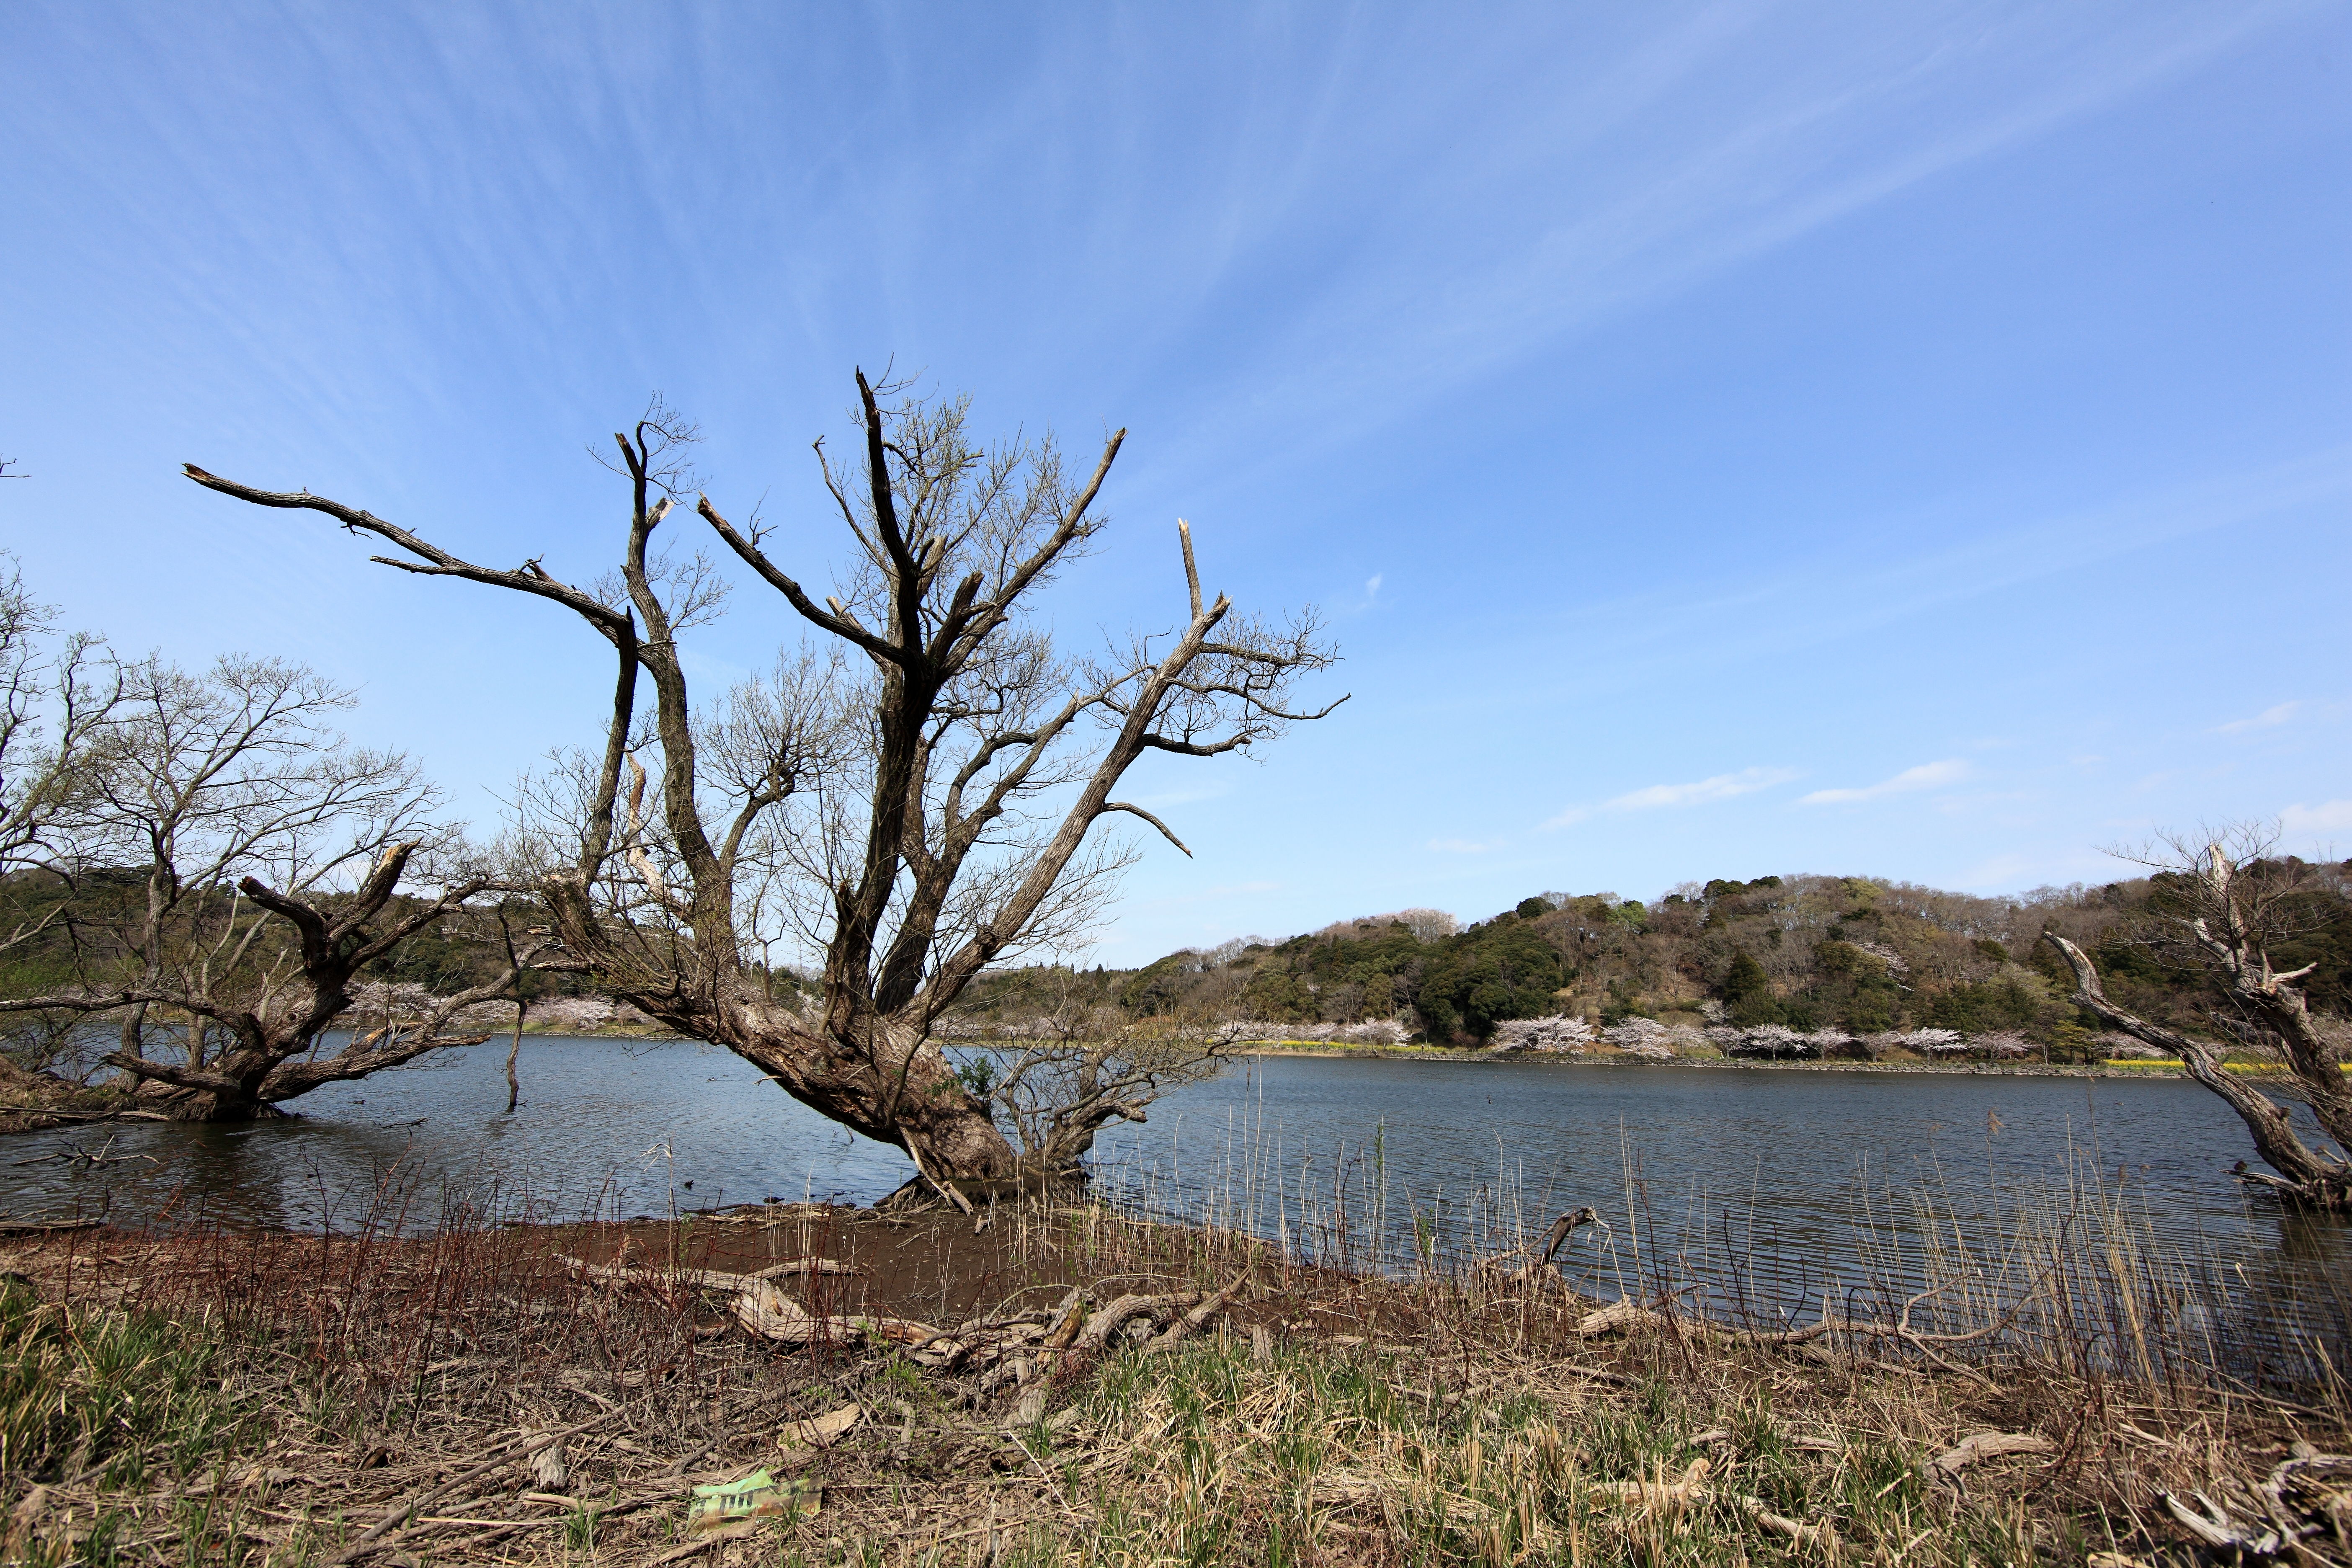
landscape, sea, tree, water, plant, shore, lake, river, pond, reflection, high, park, reservoir, waterway, body of water, cool image, wetland, 5d, hires, i, markii, hi, res, resolution, chiba, sodegaura, sodegaurakouen, woody plant